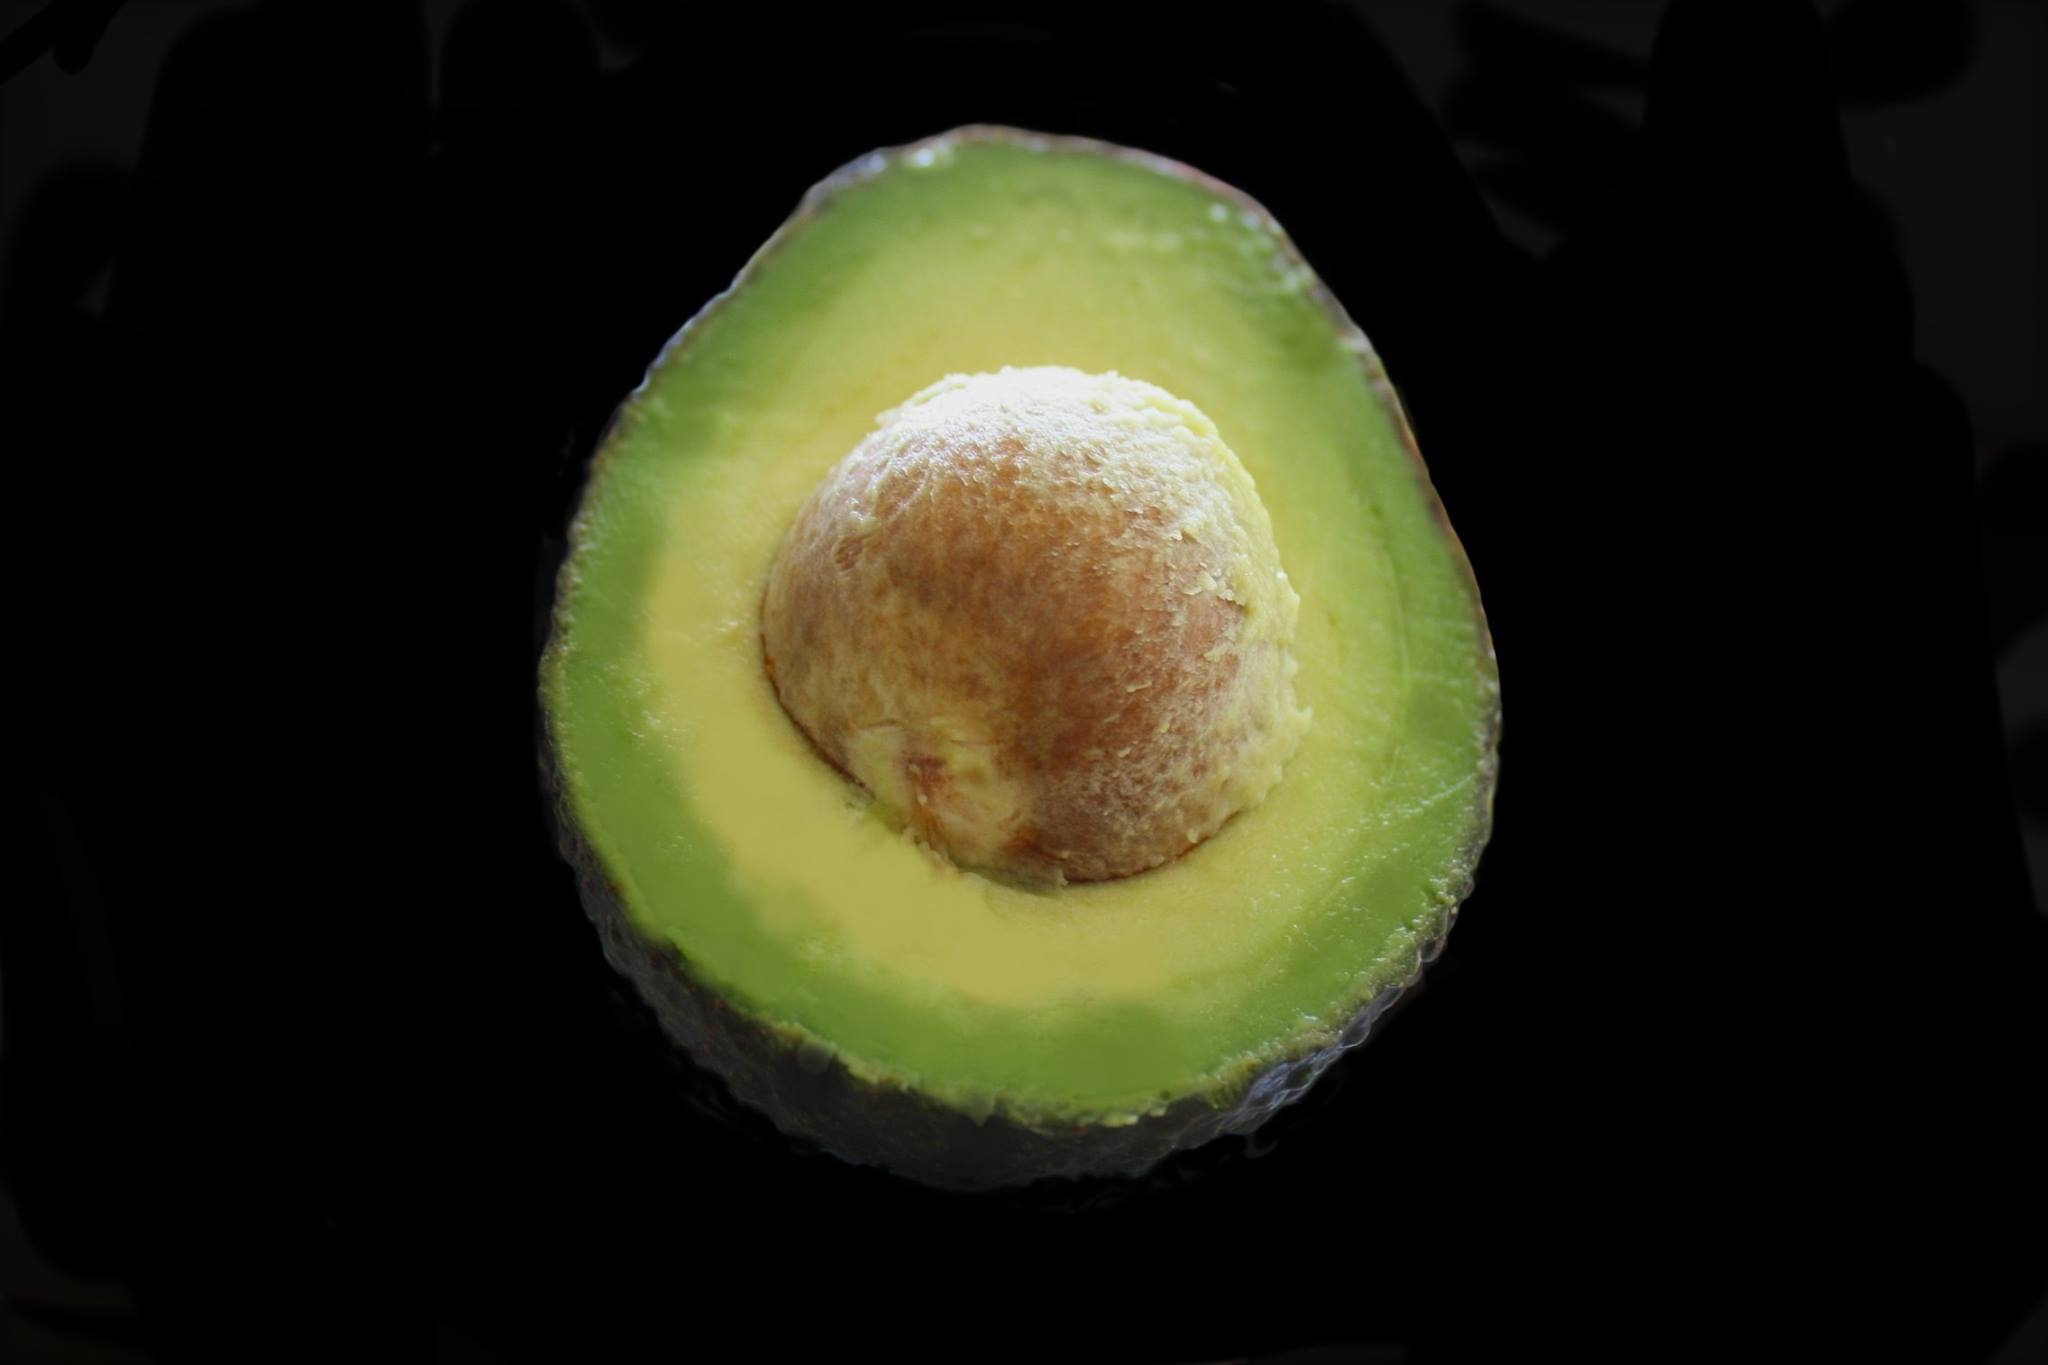
plant, fruit, seed, flower, isolated, rustic, summer, ripe, food, green, ingredient, produce, vegetable, tropical, natural, fresh, avocado, breakfast, healthy, lunch, delicious, slice, coconut, eating, nutrition, vegetarian, diet, organic, melon, section, macro photography, flowering plant, fruits and vegetables, fruit and vegetables, land plant